St Albans Cathedral

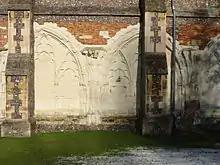
Remains of the cathedral's cloisters

A "memoria" over the execution point holding the remains of Alban existed at the site from the mid-4th century (possibly earlier). According to Bede, a Christian shrine together with its martyr cult survived from Roman times until the eighth century, although this may be due to British control of this area. Bede also mentions a church and Gildas a shrine. Bishop Germanus of Auxerre visited in 429. This is seen as evidence of the continuation of Christianity in heavily Saxonised south and east Britain. The style of this structure is unknown; the 13th-century chronicler Matthew Paris (see below) said the Saxons destroyed the building in 586.